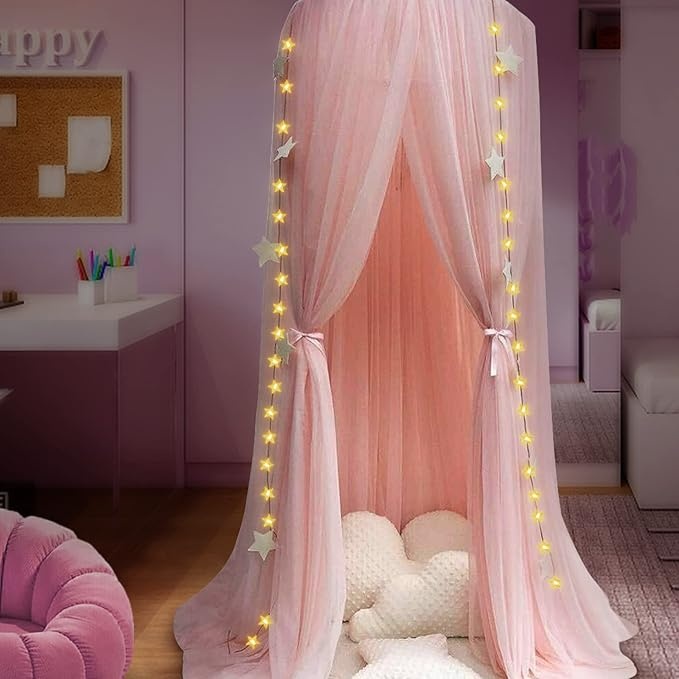
Bed Canopy Mosquito Net with Star Lights，Princess Play Canopy for Girls Room - Dome Net Curtains for Baby Game Dream Castle, Girls Room Decor, Pink
About This 【Princess Mosquito Net】Create the perfect princess castle for your little one with sparkling star lights, a princess crown design, and a cozy pink mosquito net. Let her live out her dreams of being a princess in her very own enchanted palace! 【Materials】Our bed canopy is made of high-quality polyester material and mesh design, making it fuller and more beautiful in shape, lighter, and softer in material. Even tiny mosquitoes can be prevented from flying in, providing comprehensive protection for delicate skin. 【Size】240 cm/94 inch high, 60 cm/24 inch in diameter in the upper part, and 290 cm/114inch around the lower part. 【Easy to install】This mosquito net is designed to fit through a ring, making it round for easy hanging on a clean ceiling. Simple to dismantle and easy to clean.Package Includes 1 x canopy drape,1 x installation package,1 x Crown,1 x star pendant,1 x Star LED light. 【Versatile Use】Our Baby Bed Canopy is perfect for cribs, kids' beds, smaller beds, and more. It's not just for bedtime – use it to add a touch of elegance to your wedding cake table, as a stylish photo backdrop, or to create a charming gift tent at gatherings. Overview Brand : Anmas Home Material : Polyester Color : Pink Item Weight : 1.3 Pounds Shape : Round
Brand: Anmas+Home
Category: Home & Garden > Linens & Bedding > Bedding > Bed Canopies